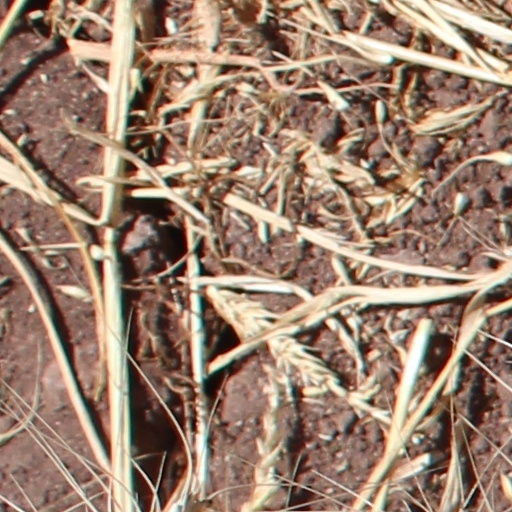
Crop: wheat